Denzel Washington

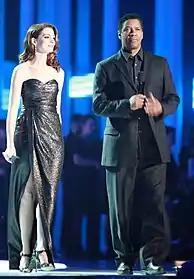
Washington with Anne Hathaway at the Nobel Peace Prize Concert in 2010

At the 57th Golden Globe Awards in 2000, Washington won the Golden Globe Award for Best Actor – Motion Picture Drama for his work in "The Hurricane". He was the first black actor to win the award since Sidney Poitier in 1963. Mick LaSalle of the "San Francisco Chronicle" declared, "Washington gives a penetrating portrait of life at its most extreme. He takes the viewer into the mind of a man experiencing confinement and physical deprivation. More profoundly, he shows what it's like to deal every day with the torments of wild rage and impotence, despair and hope." In 2000, he portrayed Herman Boone, the high school football coach in the Disney sports drama film "Remember the Titans" which grossed over US$100 million in the U.S. Andrew O'Hehir of "Salon" wrote, "Washington is of course the linchpin of "Remember the Titans"; he's a commanding actor in a commanding role, and as memorable as he was in "The Hurricane".